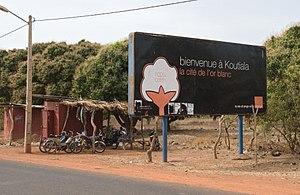
Koutiala est une ville une commune, chef-lieu Sikasso au Mali. Elle est située à 140 km au nord de Sikasso. Sa superficie est de 18 000 km². Elle compte environ 130 000 habitants. C’est la troisième ville la plus peuplée du Mali après Bamako et Sikasso.